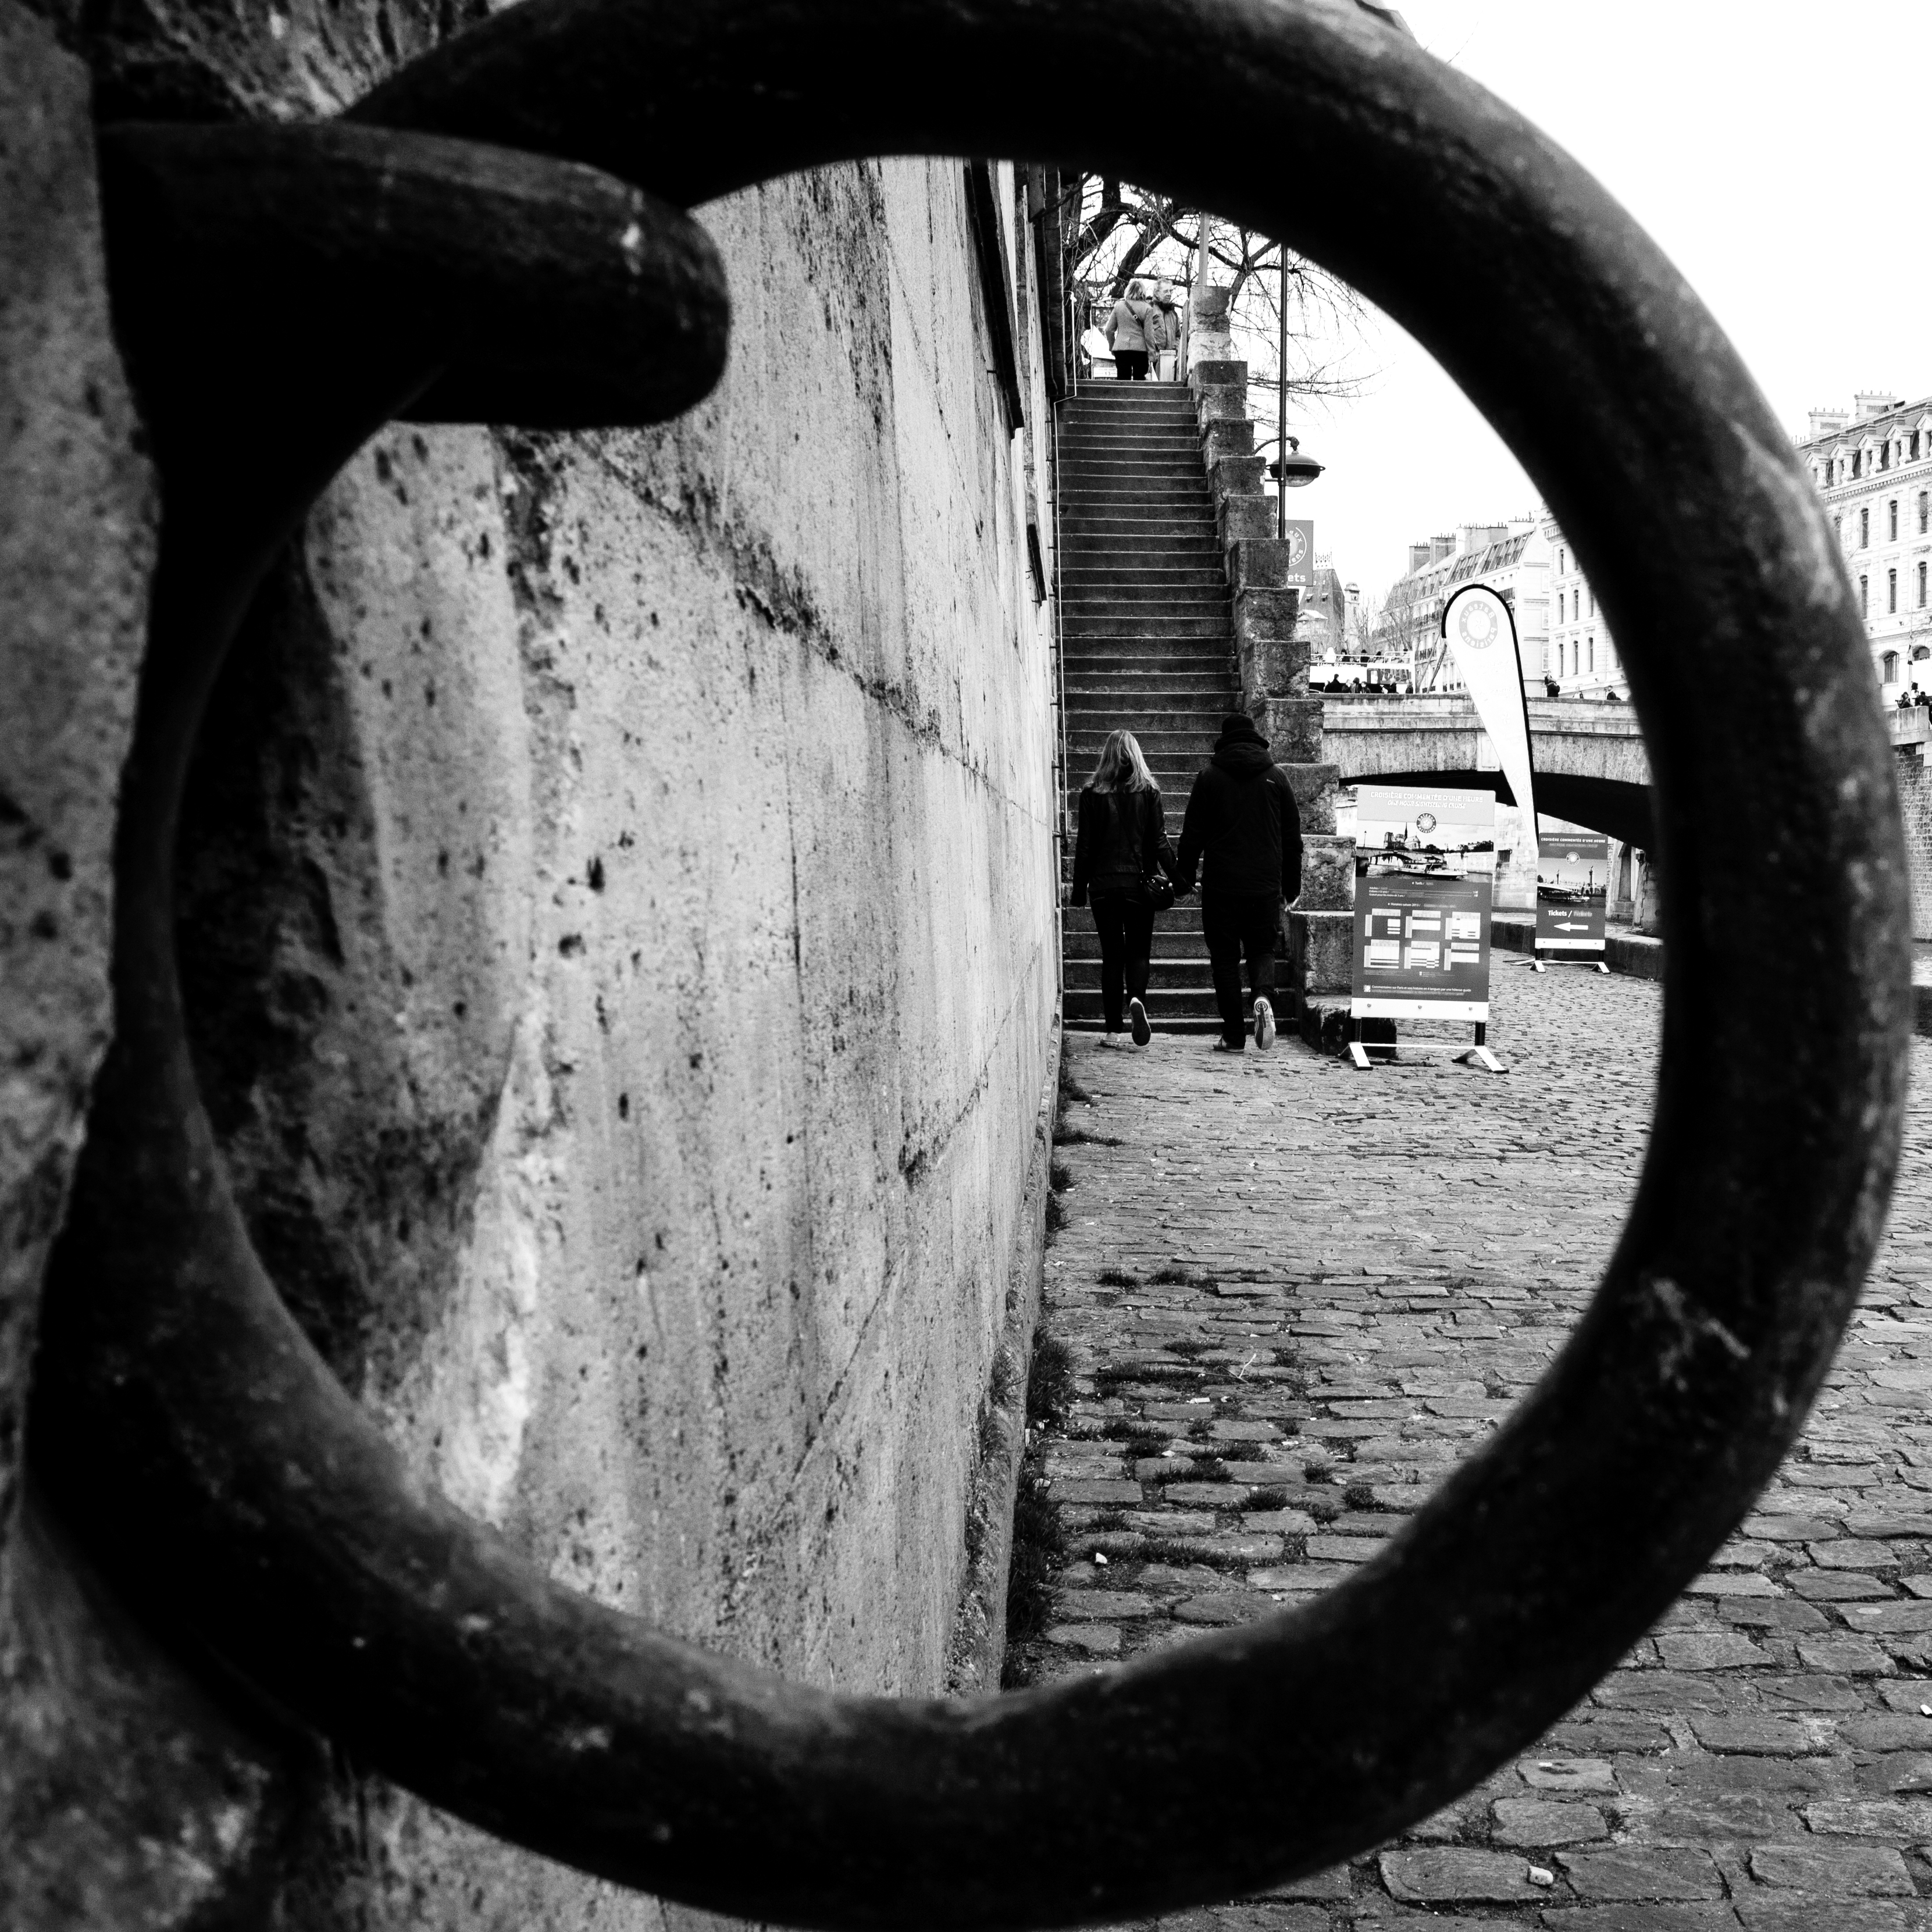
black and white, wood, white, photography, wheel, paris, darkness, black, monochrome, sculpture, art, eosm, 2013, seine, notredame, quai, photograph, image, shape, fisheye lens, monochrome photography